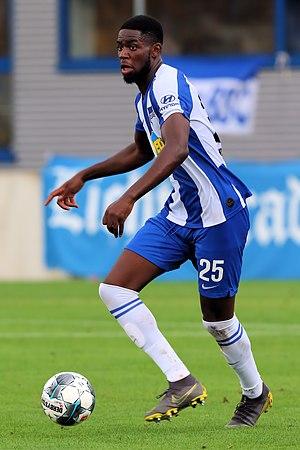
Jordan Torunarigha, né le 7 août 1997 à Chemnitz en Allemagne, est un footballeur allemand évoluant au poste de défenseur central au Hertha Berlin.